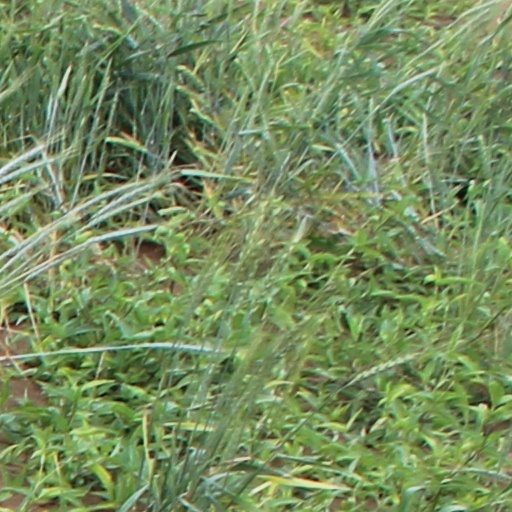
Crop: wheat